Antonio Šančić

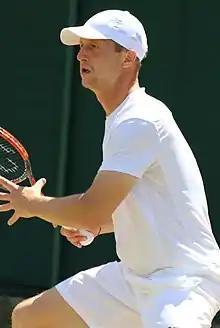
Šančić at the 2017 Wimbledon Championships

Antonio Šančić (born 23 November 1988) is a Slovenia-born former professional Croatian tennis player and coach. He played mostly on the ATP Challenger Tour.